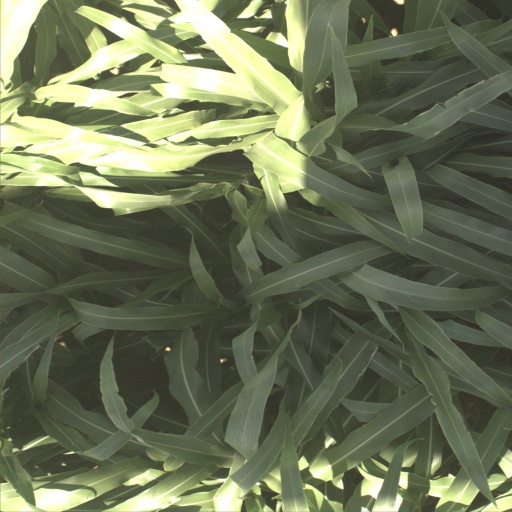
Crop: sorghum